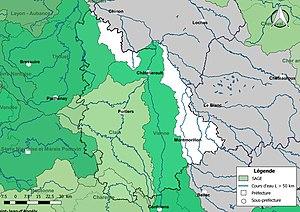
Carte des schémas d'aménagement et de gestion des eaux (SAGE) concernant le département de la Vienne (France) au 1er janvier 2018.
Le réseau hydrographique de la Vienne est l'ensemble des éléments naturels ou artificiels, drainant le territoire du département de la Vienne. Il regroupe ainsi des cours d'eau ou canaux situés entièrement ou partiellement dans la Vienne.